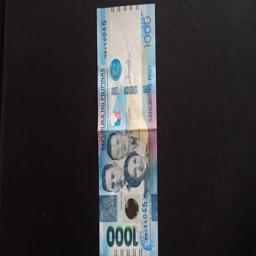
Label: 1000_Old_Front